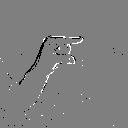
ASL letter: g